Harry Crosby

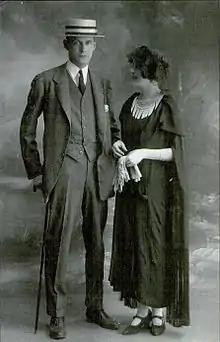
Harry and Polly Crosby on the day of their marriage on September 9, 1922

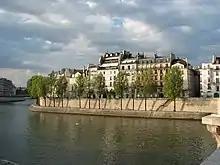
Crosby and Polly lived in an apartment on one of two islands on the Seine during 1922.

On September 9, 1922, Crosby and Polly were married in the Municipal Building in New York City, and two days later they reboarded the RMS "Aquitania" and moved with her children to Paris. There, they joined the Lost Generation of expatriate Americans disillusioned by the loss of life in World War I and the moral and social values of their parents' generation. Crosby continued his work at Morgan, Harjes et Cie, the Morgan family's bank in Paris. They found an apartment at 12, Quai d'Orléans overlooking the Seine, on the exclusive Île Saint-Louis, and Polly donned her red bathing suit and row Crosby down the Seine in his dark business suit, formal hat, umbrella, and briefcase to the Place de la Concorde, where he walked the last few blocks to the bank on Place Vendôme. As she rowed back home, Polly, who was well endowed, enjoyed whistles, jeers, and waves from workmen. She said the exercise was good for her breasts.